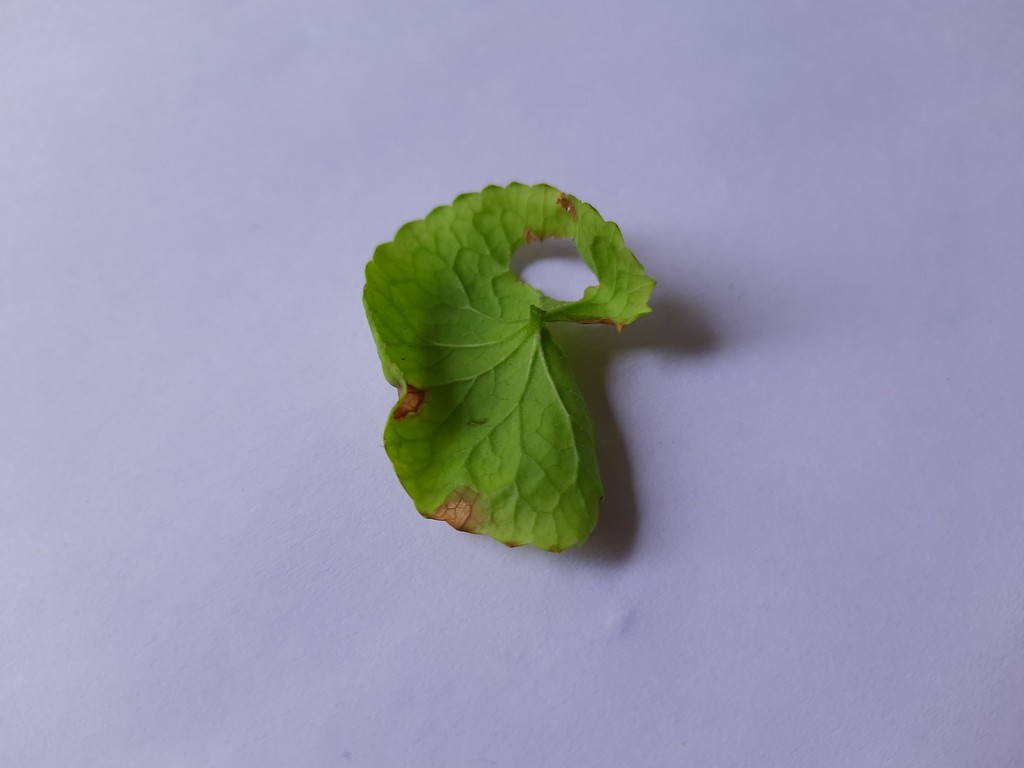
Label: Unhealthy